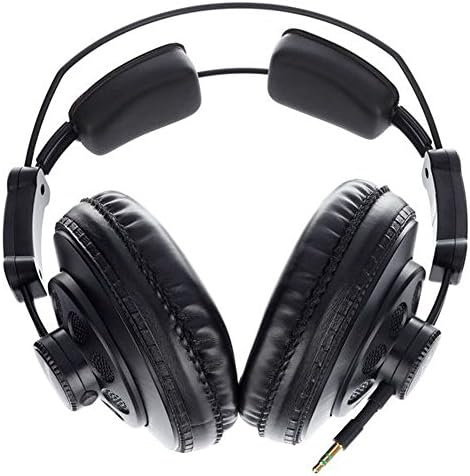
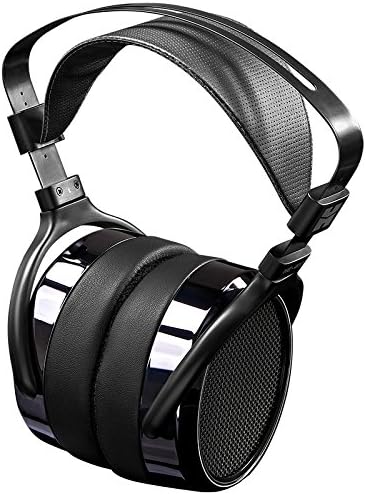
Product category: headphones
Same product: no